Holy Cross Church, Warsaw

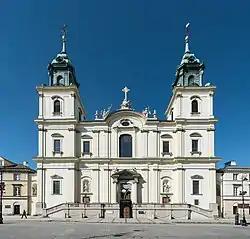
Church façade "(center)", 2021.

The Church of the Holy Cross is a Roman Catholic house of worship in central Warsaw, Poland. It is located on "Krakowskie Przedmieście", opposite the main Warsaw University campus. One of the most notable Baroque churches in Poland's capital, its interior contains the embalmed heart of composer Frédéric Chopin. The Holy Cross Church is currently administered by friars belonging to the Congregation of the Mission of Vincent de Paul.